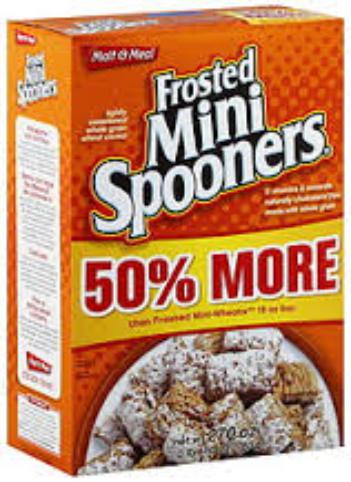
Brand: Frosted Mini Spooners
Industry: Food